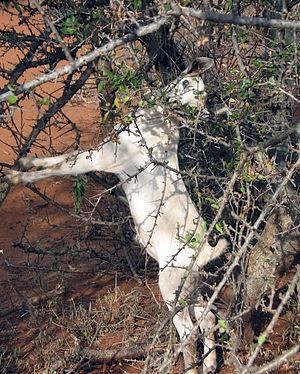
Le broutage est une forme d'alimentation des animaux herbivores qui se nourrissent de feuilles, de pousses ou de fruits de végétation haute, généralement des plantes ligneuses telles que des arbustes. Le broutage se distingue du pâturage généralement associé aux herbivores qui se nourrissent d'herbes ou de végétation basse. Cette dichotomie chez les ruminants peut se retrouver chez les chèvres qui broutent les ramilles des arbrisseaux et les moutons qui pâturent l'herbe.